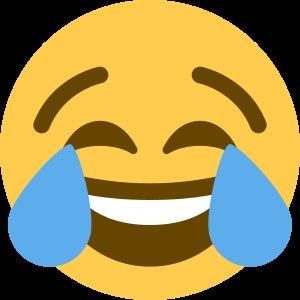
Émoji, ou emoji, est un terme issu du japonais pour désigner les pictogrammes utilisés dans les messages électroniques et les pages web japonaises, qui se sont répandus dans le monde entier.